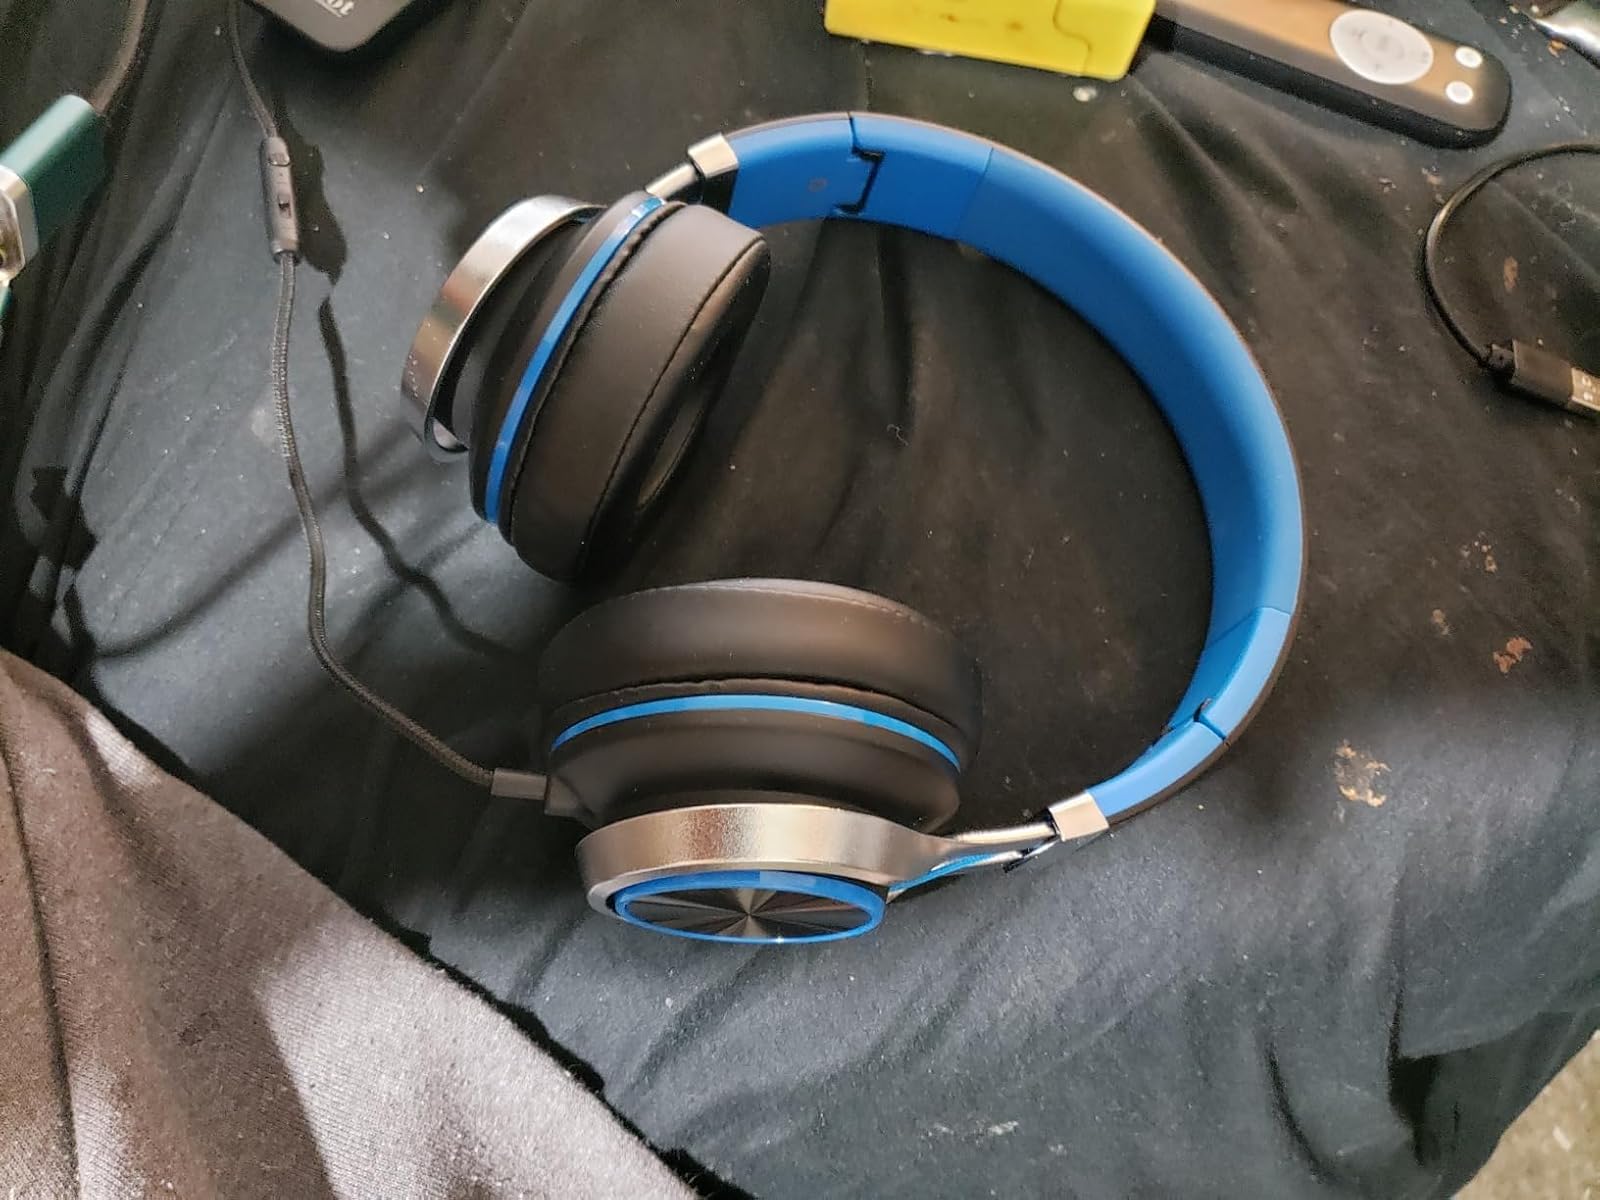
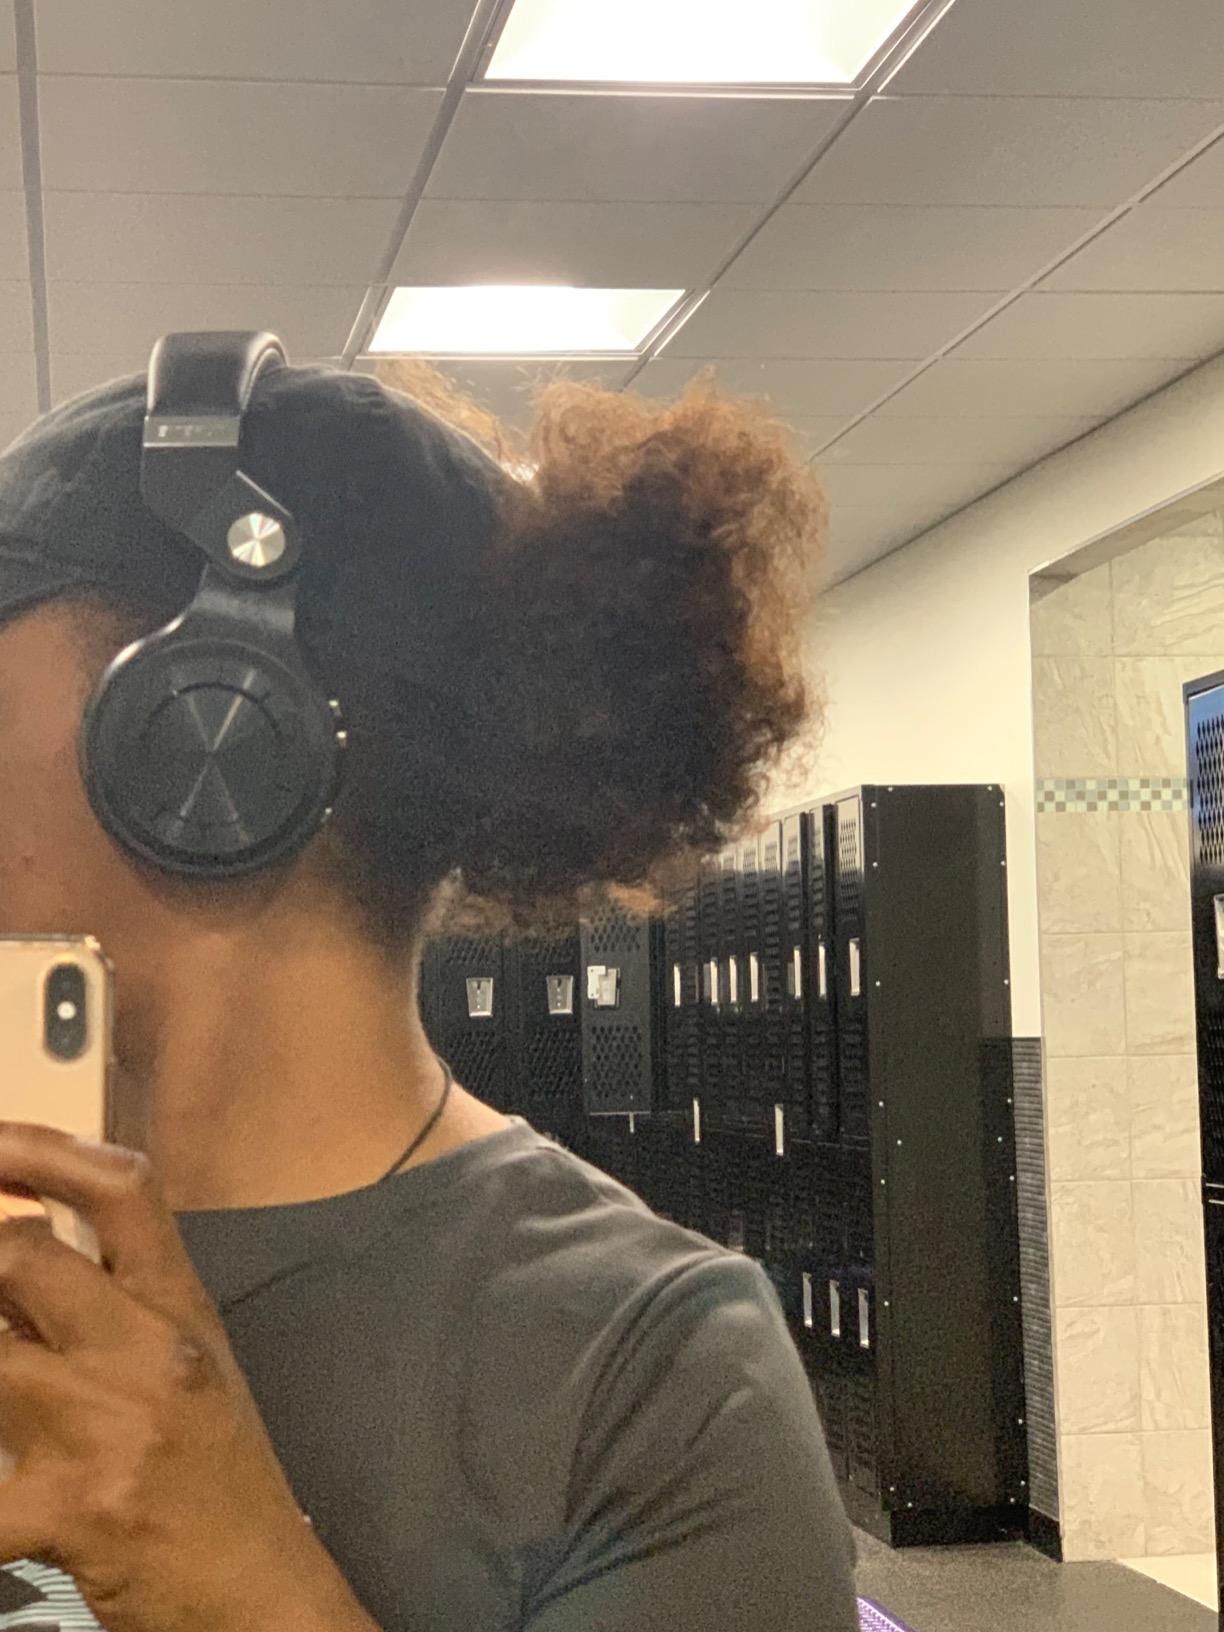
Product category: headphones
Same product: no